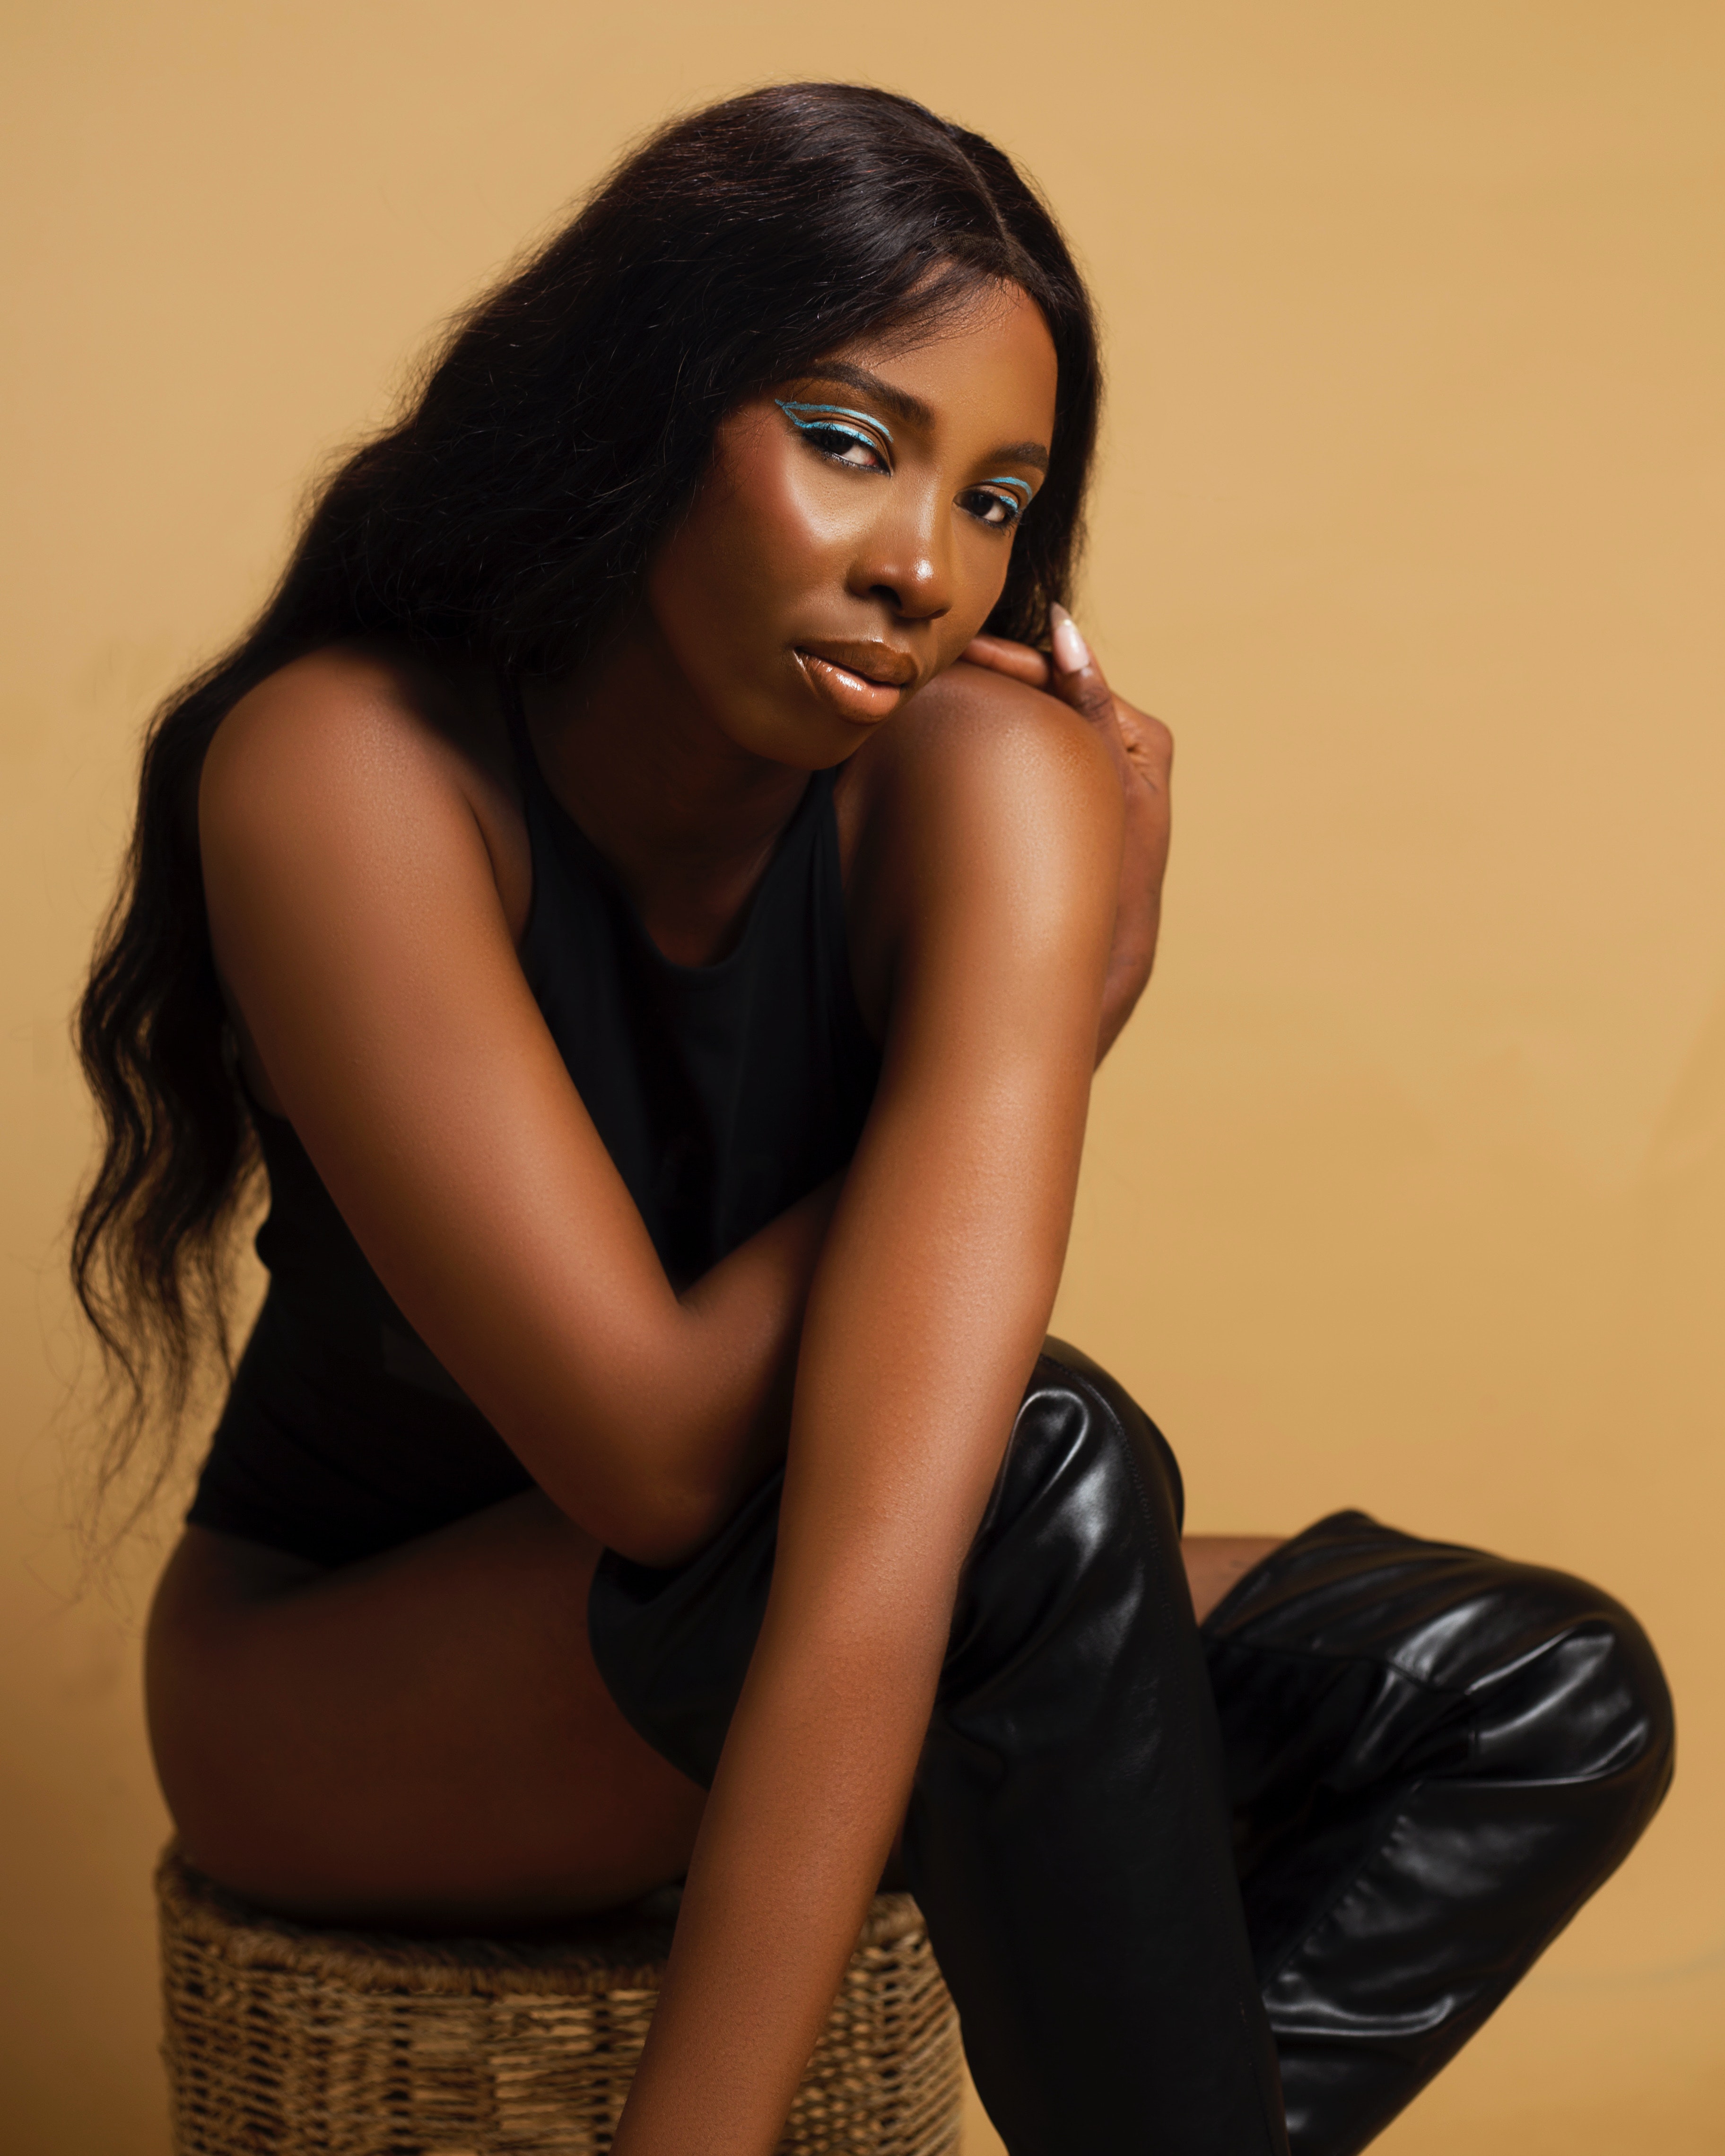
woman, hair, joint, head, lip, shoulder, flash photography, neck, sleeve, thigh, gesture, black hair, waist, layered hair, knee, elbow, fashion model, eyelash, makeover, human leg, comfort, trunk, fashion design, sitting, jewellery, brown hair, wrist, chest, fashion accessory, art model, abdomen, photo shoot, portrait photography, formal wear, little black dress